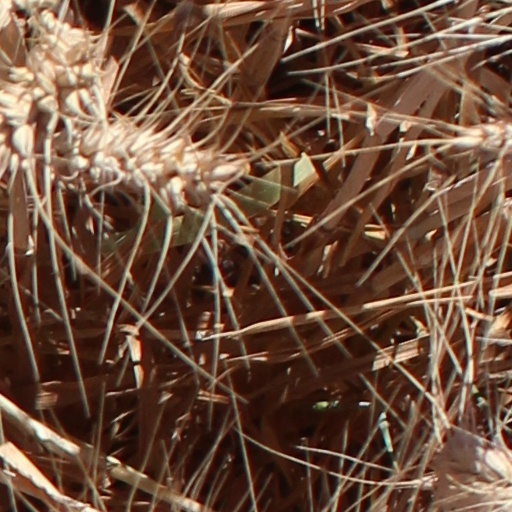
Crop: wheat